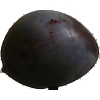
Label: Plum 3